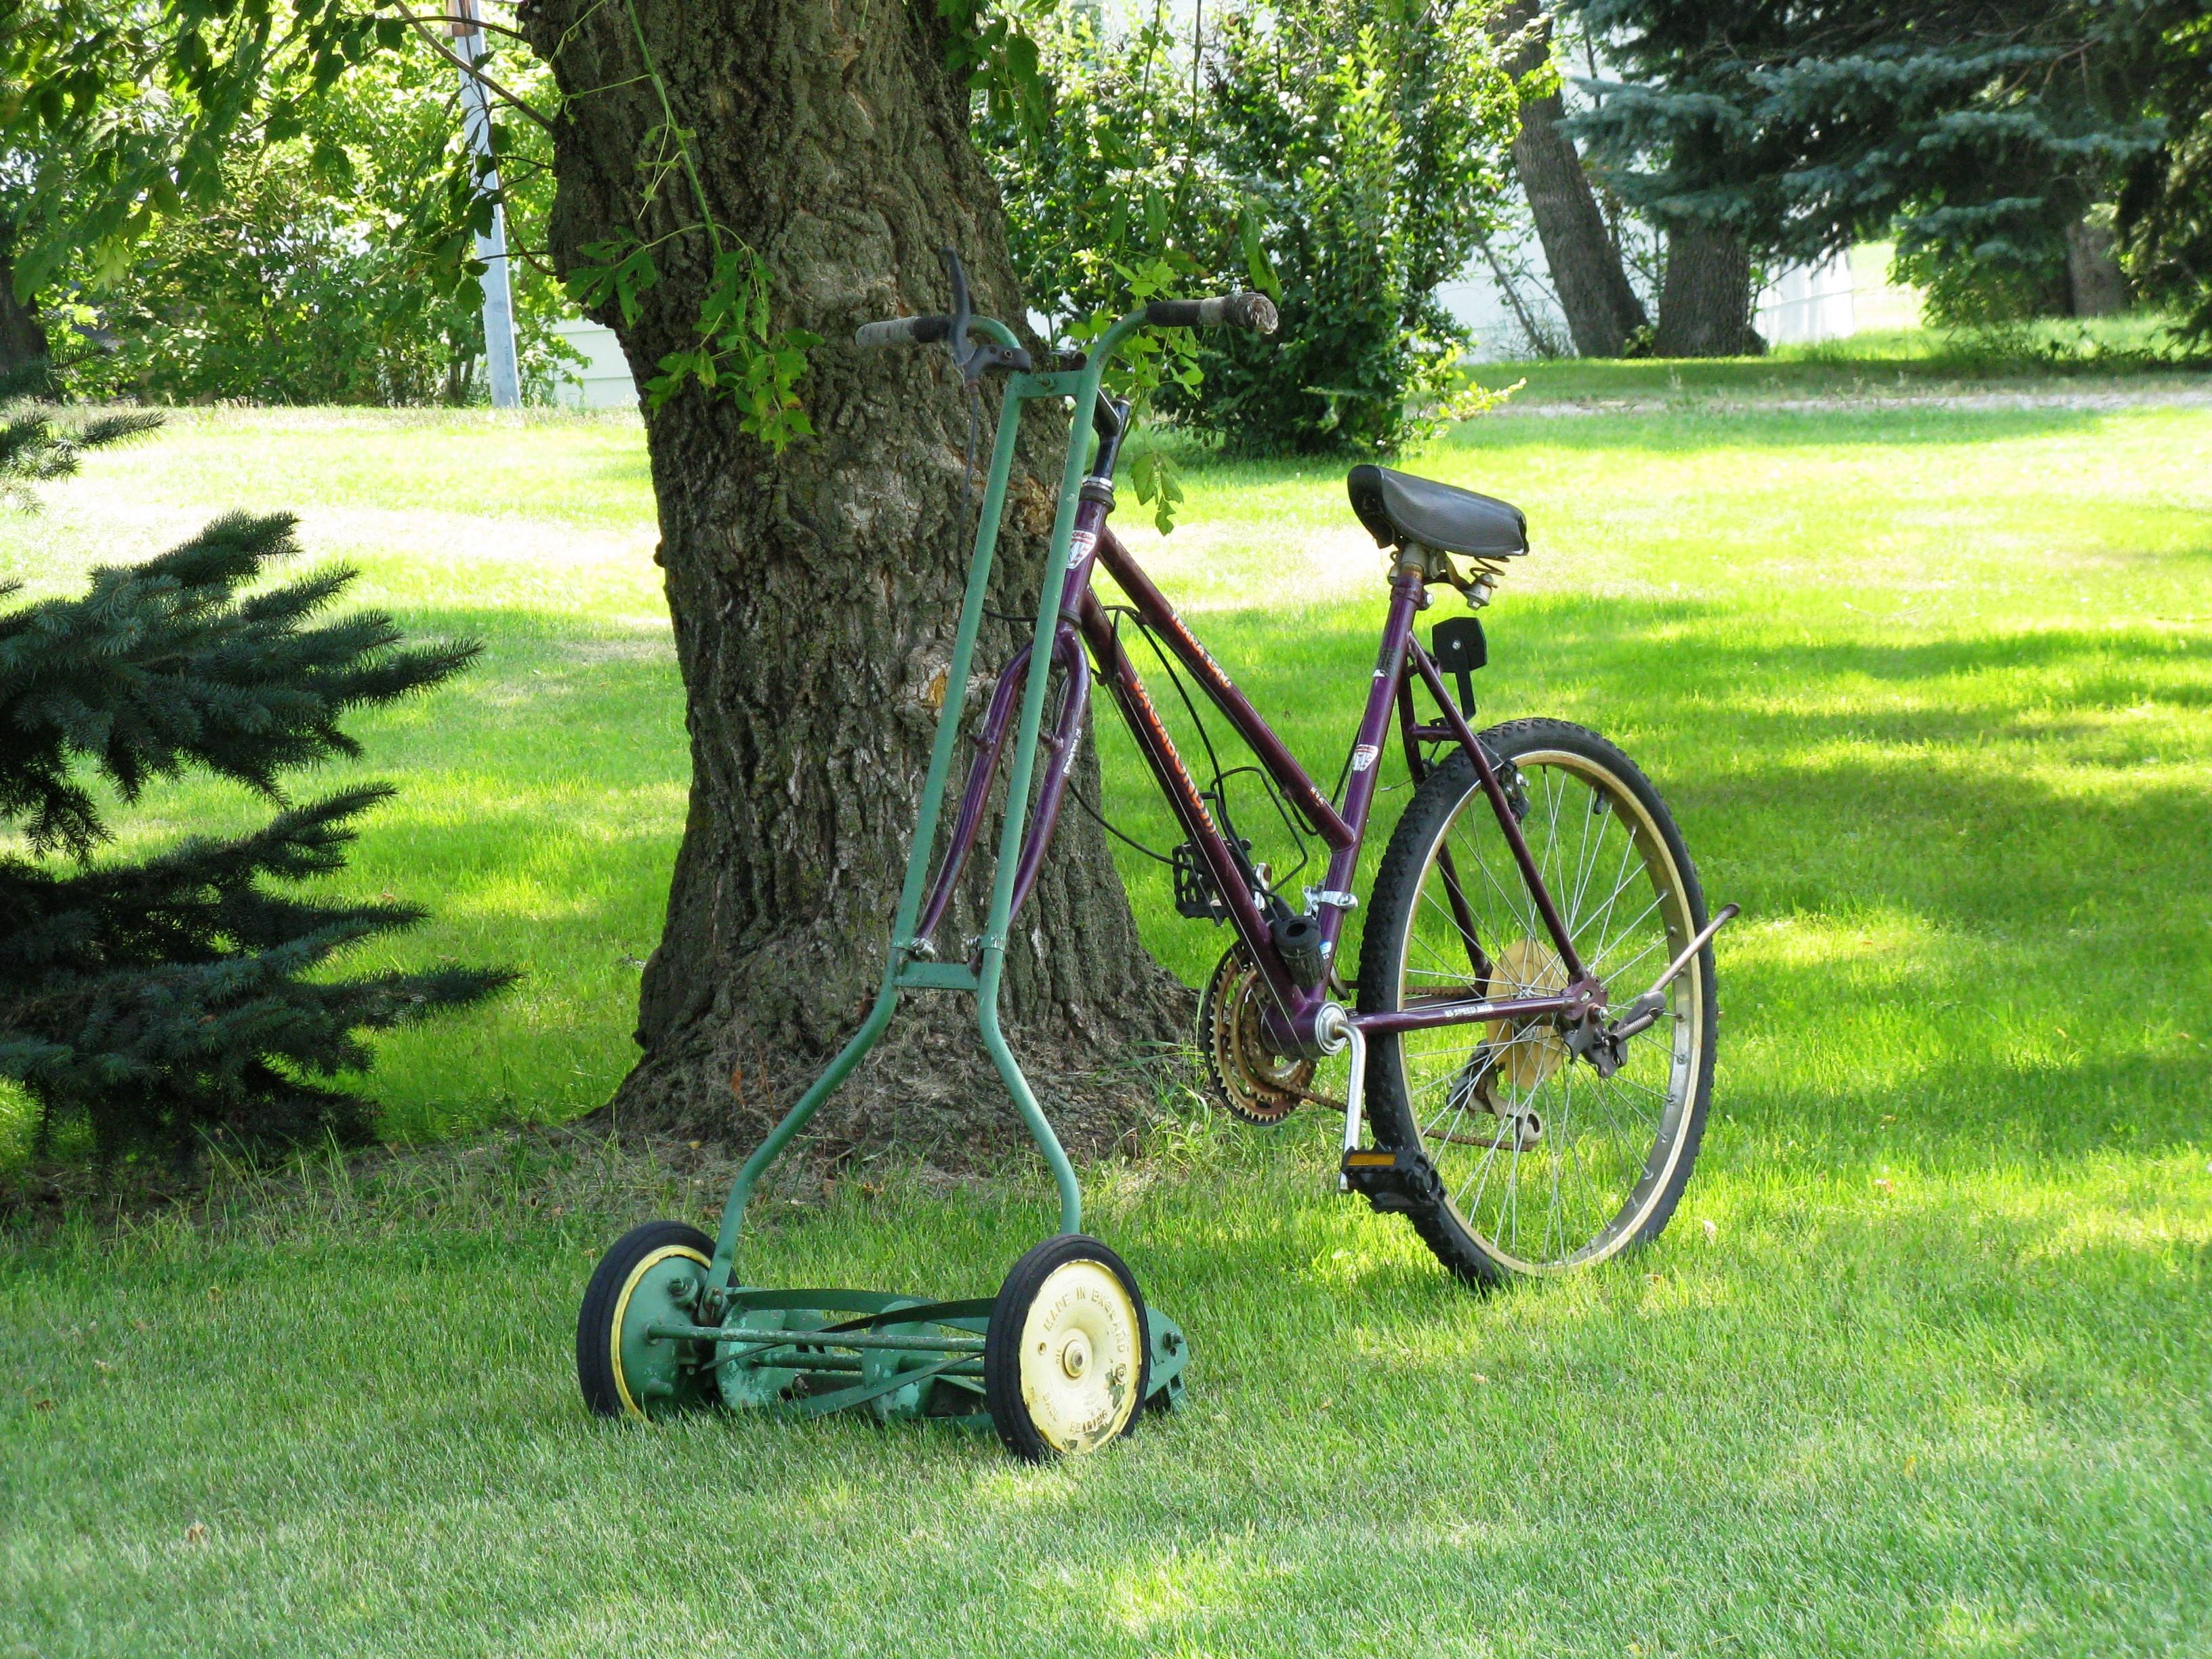
tree, grass, lawn, meadow, wheel, cart, bicycle, bike, summer, cyclist, vehicle, backyard, activity, fun, mowing, lawn mower, yard, land vehicle